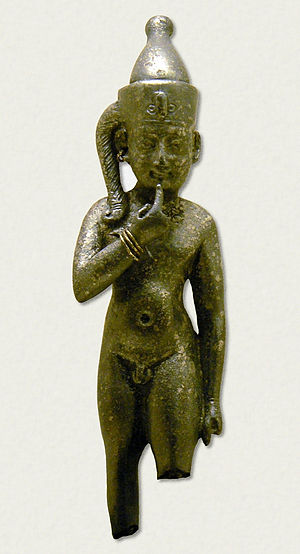
Harpokrates
Statuette af Harpokrates
Harpokrates er Horusbarnet, altså Horus som lille. Harpokrates gengives oftest nøgen og med en finger ved munden, hvilket er blevet udlagt til at symbolisere barnets sutten på fingeren, eller en påmindelse om at bevare en hemmelighed. Det var især grækerne, der anså Harpokrates for at være stilheden og hemmelighedens gud.